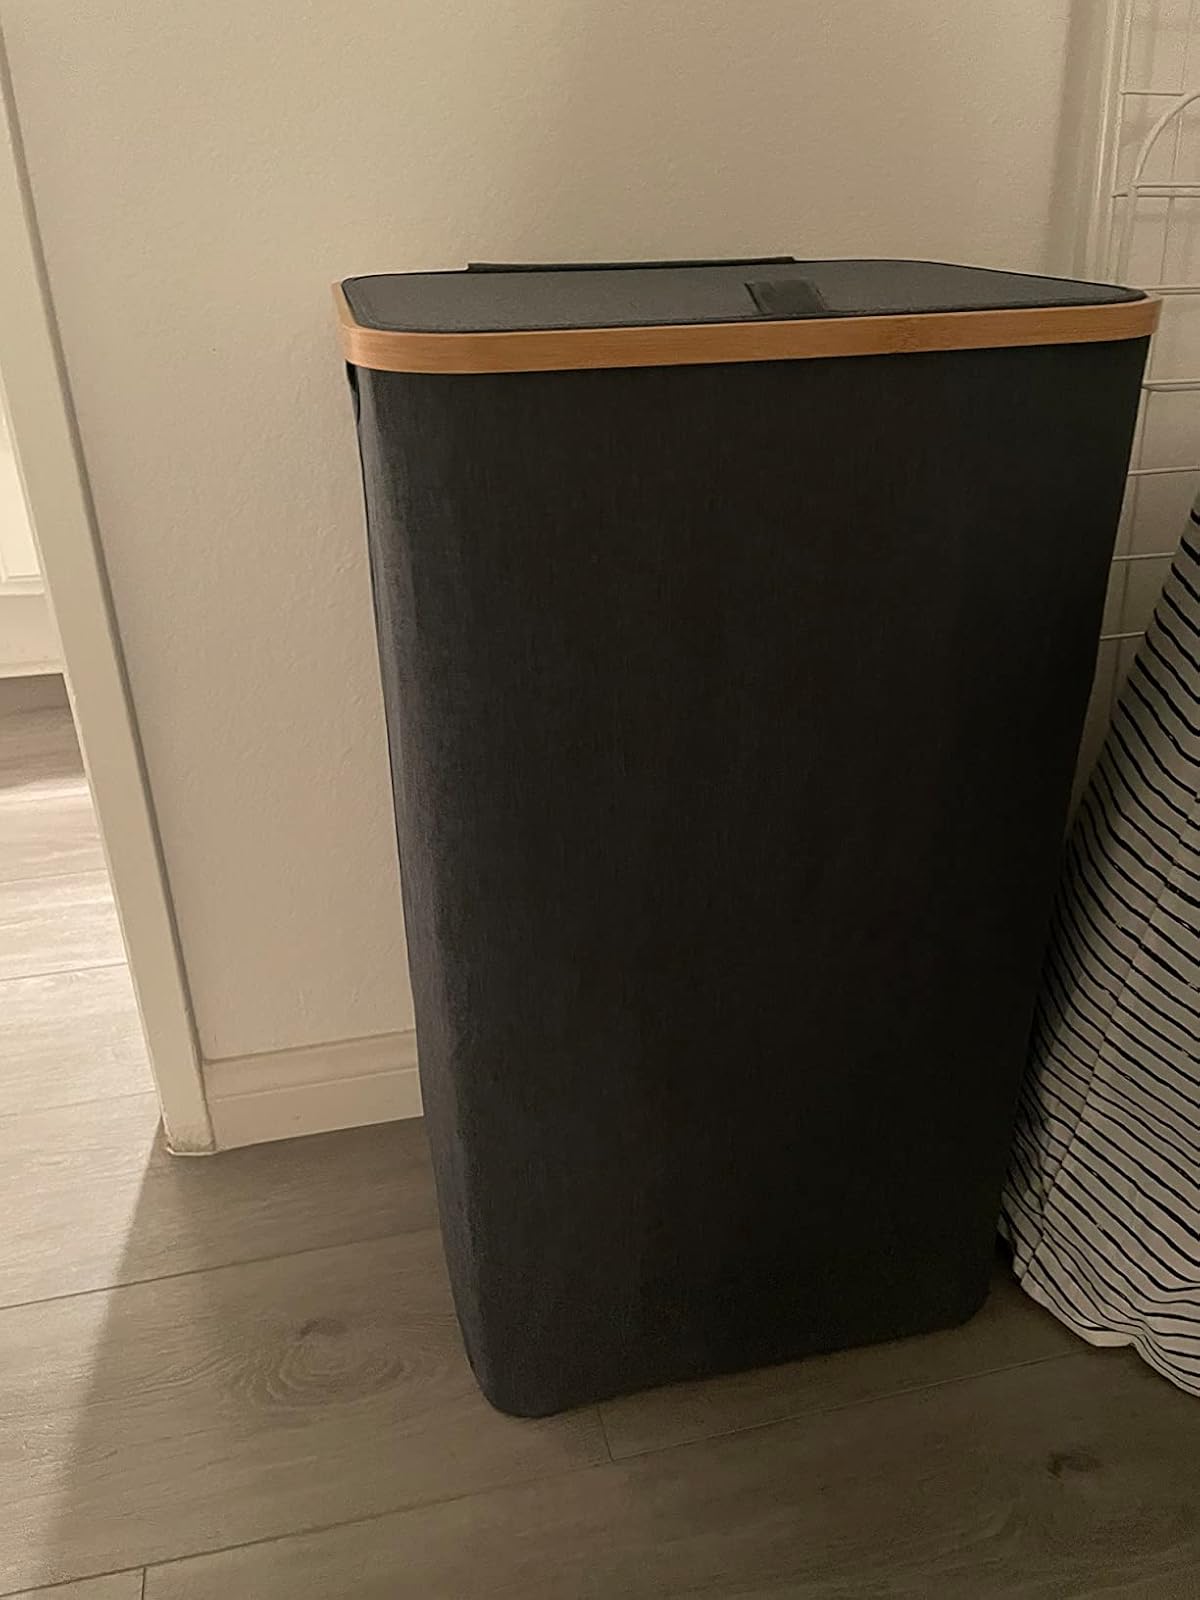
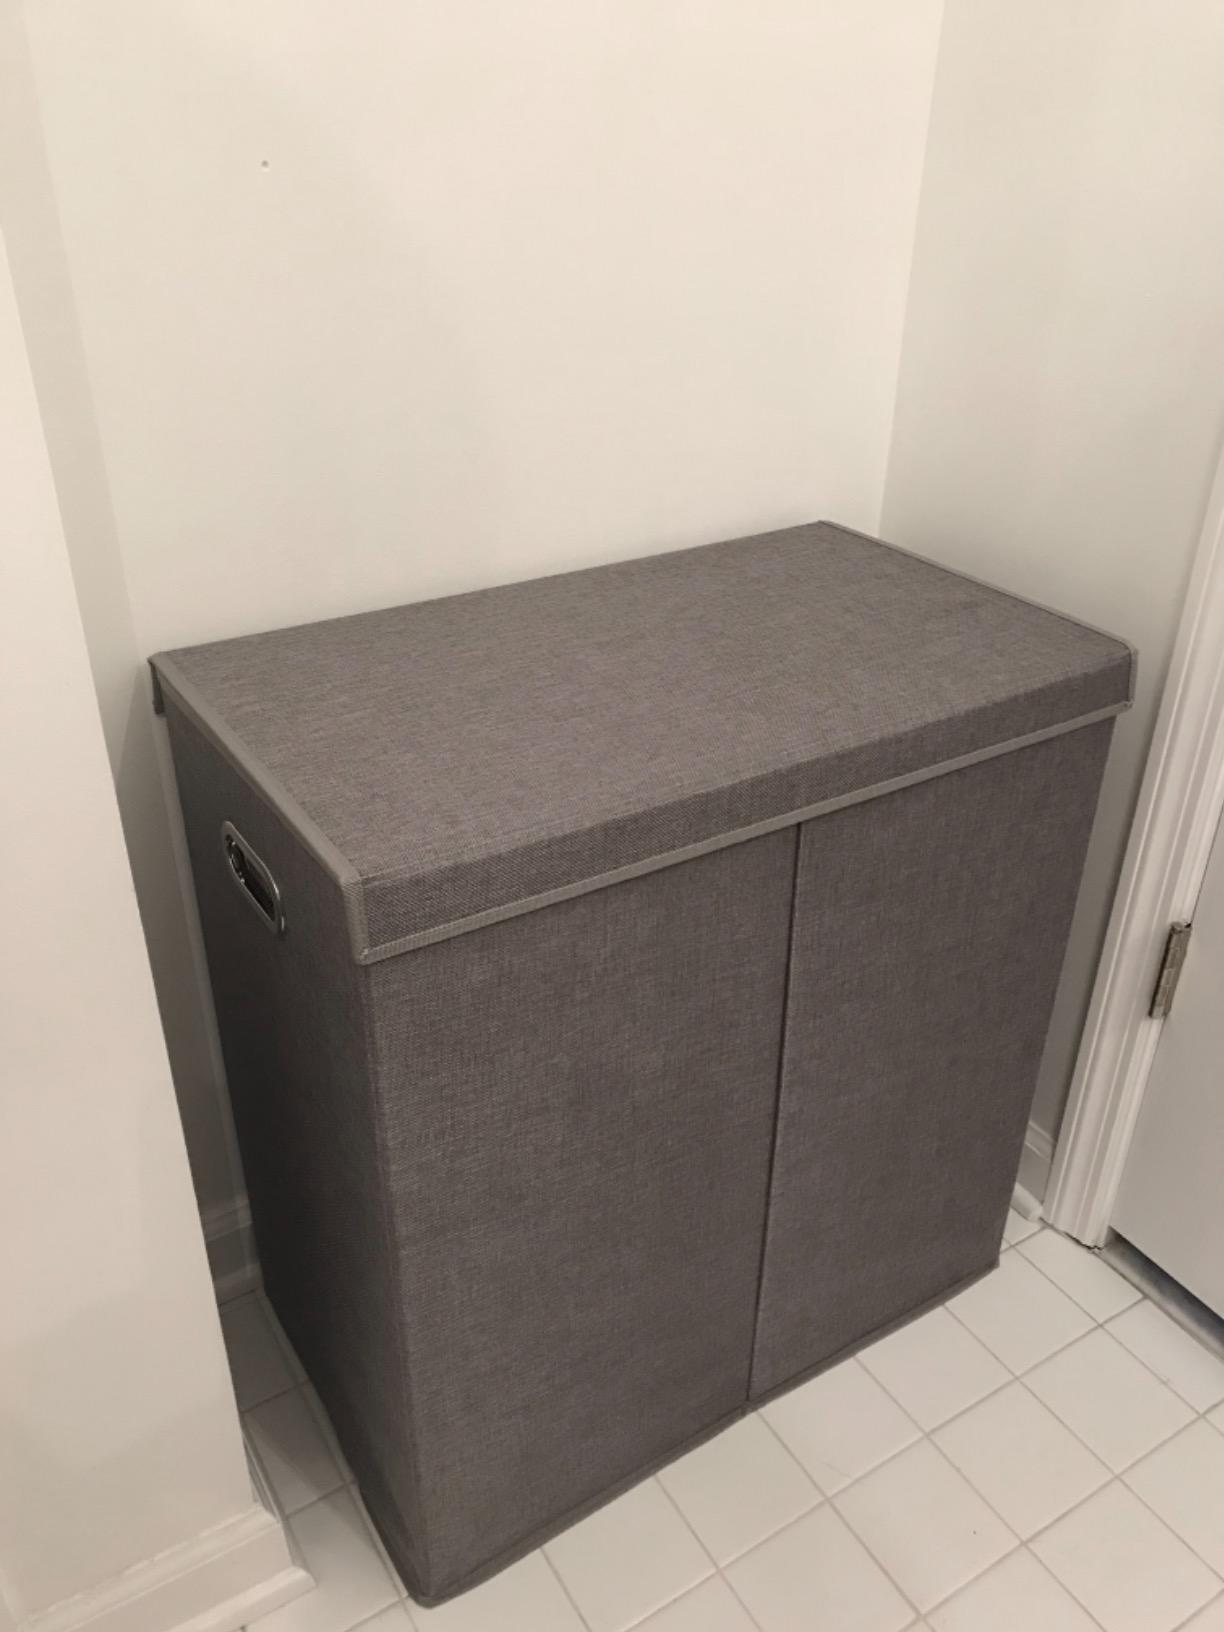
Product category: items_hamper
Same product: no